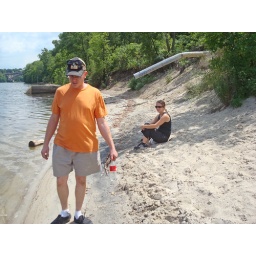
this beach is right by carey and deb's house in minneapolis